Italian cruiser Puglia

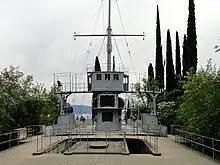
The bow of , preserved at the museum

Italy declared neutrality at the start of World War I, but by July 1915, the Triple Entente had convinced the Italians to enter the war against the Central Powers. Admiral Paolo Thaon di Revel, the Italian naval chief of staff, believed that Austro-Hungarian submarines could operate too effectively in the narrow waters of the Adriatic, which could also be easily seeded with minefields. The threat from these underwater weapons was too serious for him to use the fleet in an active way. Instead, Revel decided to implement blockade at the relatively safer southern end of the Adriatic with the main fleet, while smaller vessels, such as the MAS boats, conducted raids on Austro-Hungarian ships and installations.